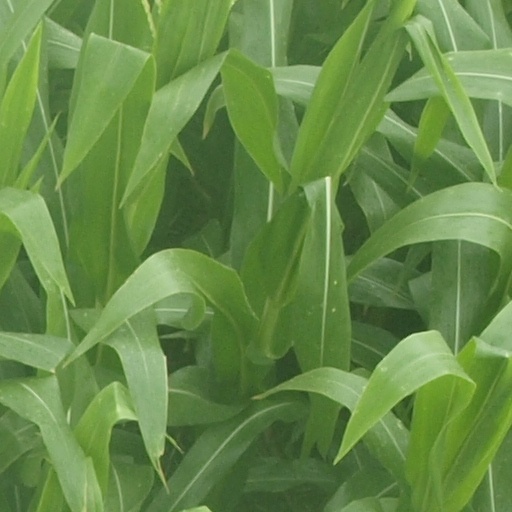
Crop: maize; corn